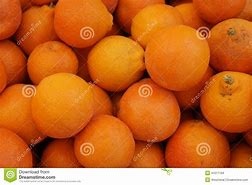
Label: mandarine